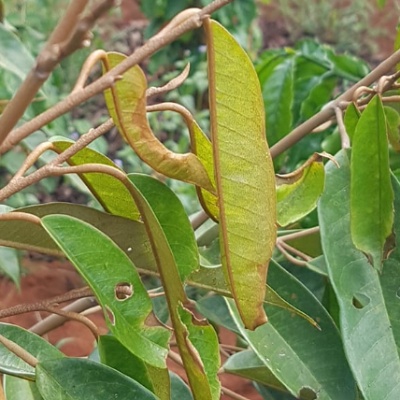
Label: Leaf_Rhizoctonia